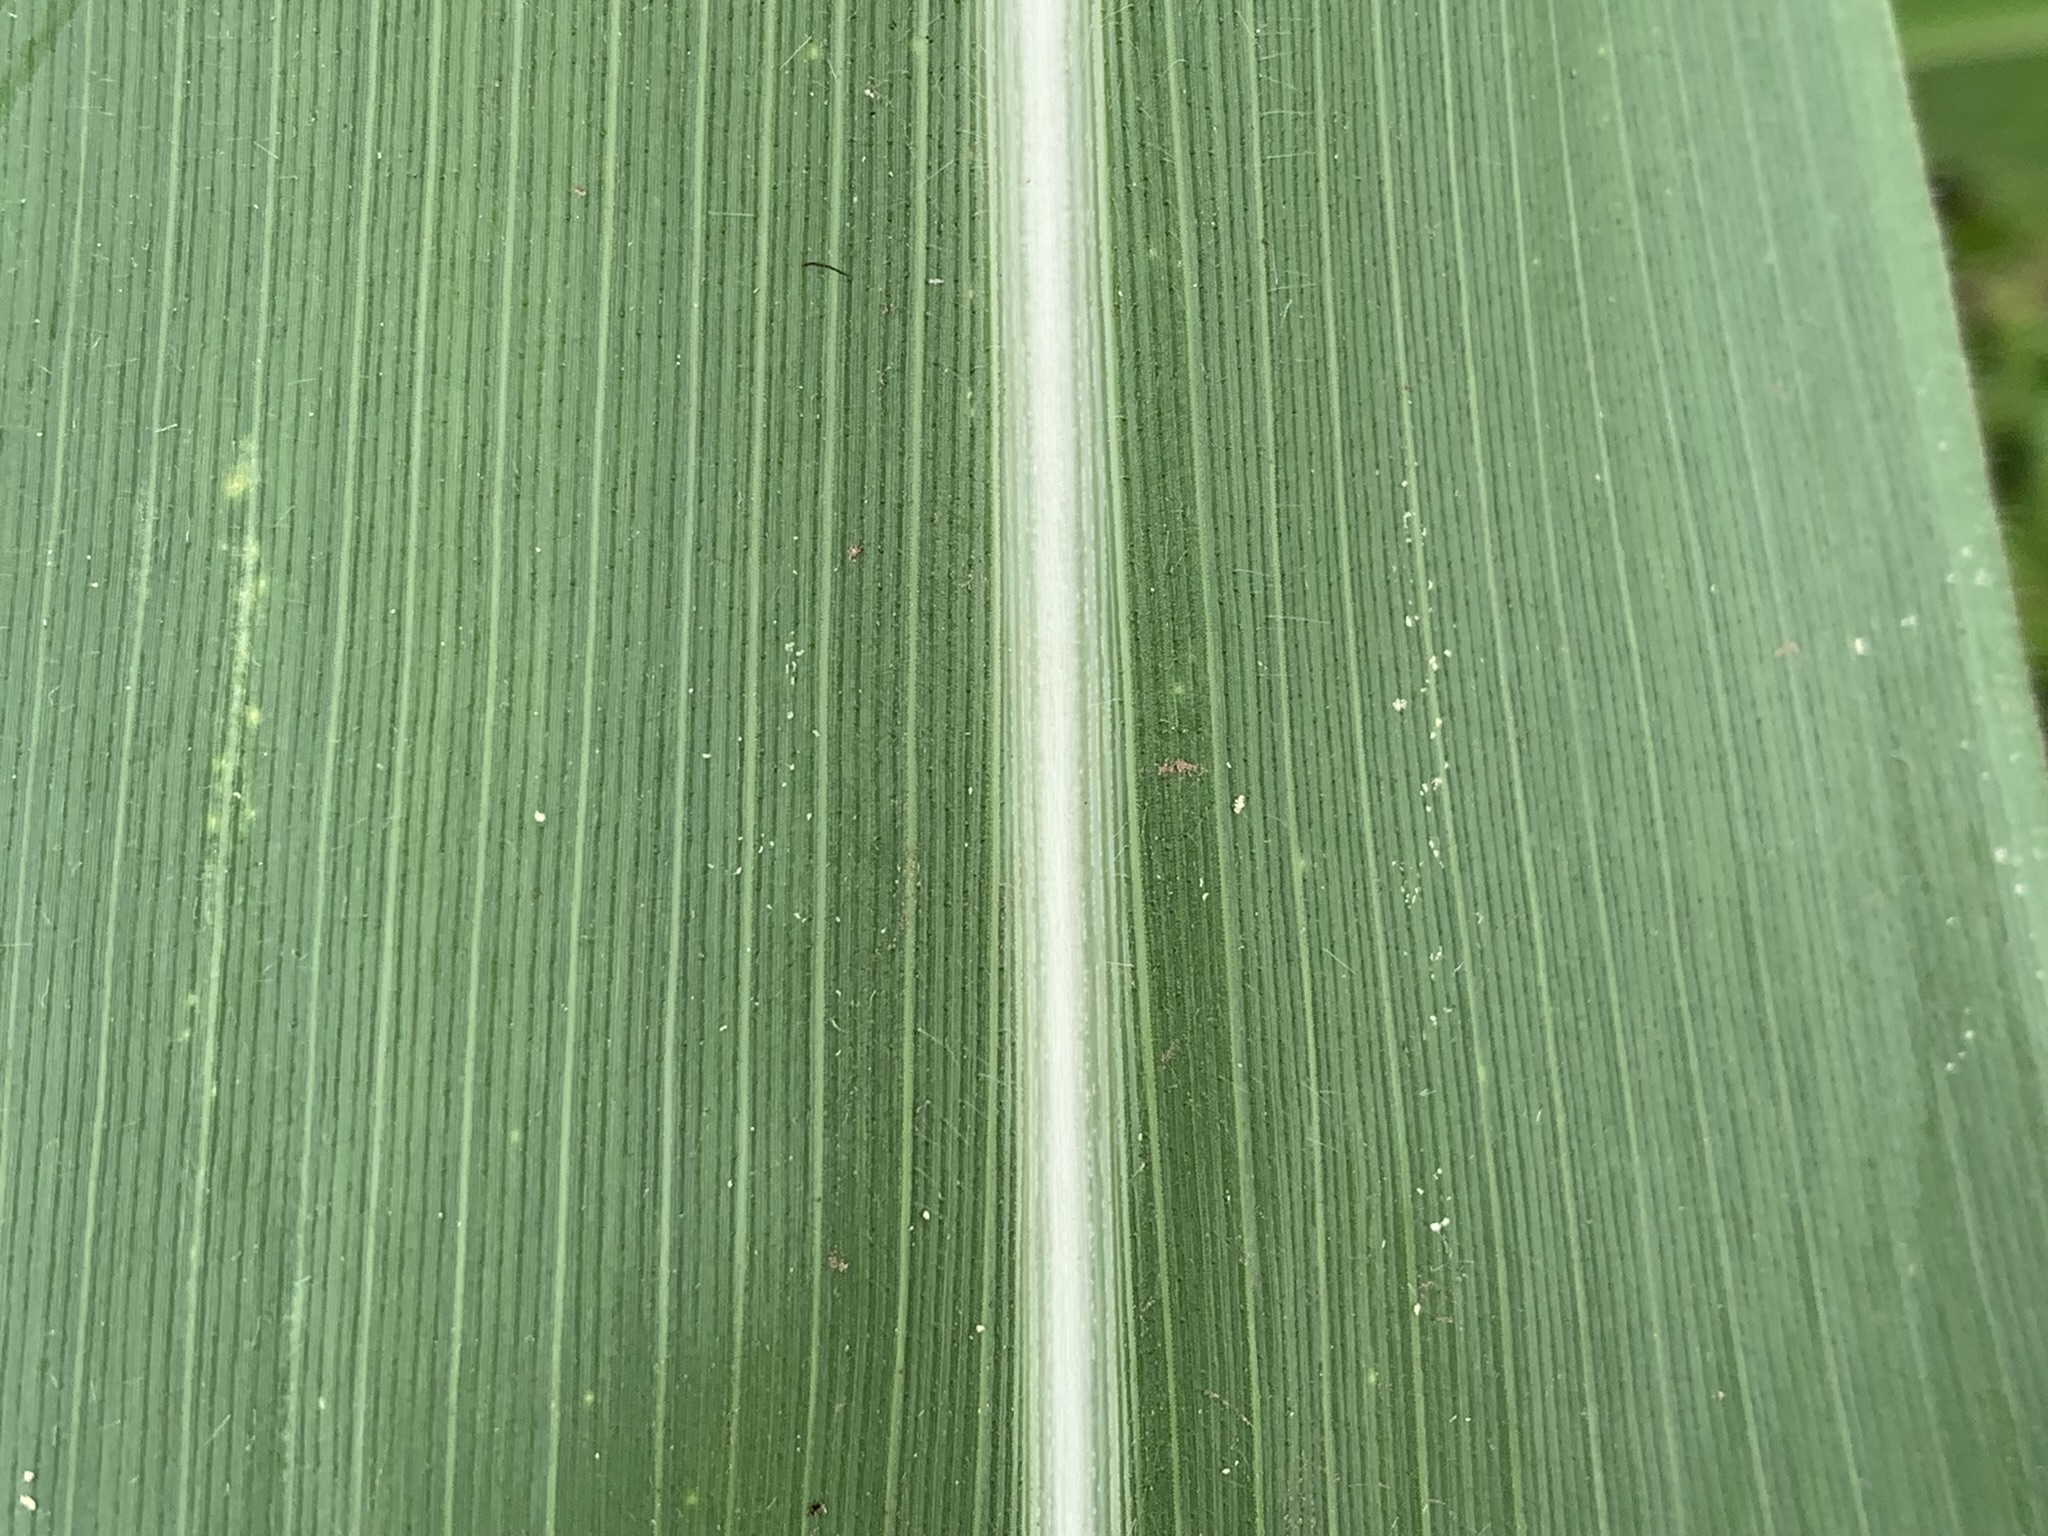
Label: Healthy